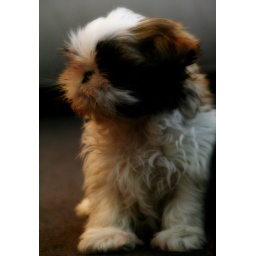
A girl in my office got a super cute new puppy...he came to the office for a visit!